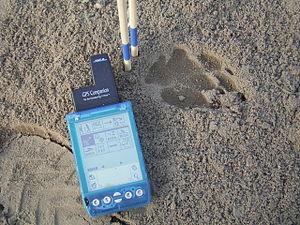
CyberTracker est un petit logiciel d'une société à but non lucratif sud-africaine, CyberTracker Conservation, qui développe des solutions portables de collecte de données.